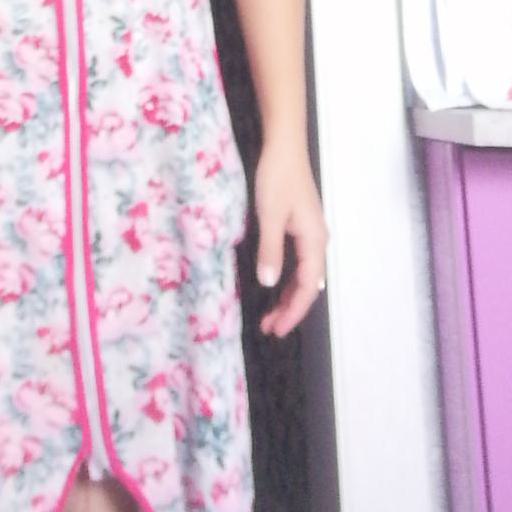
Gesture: no_gesture